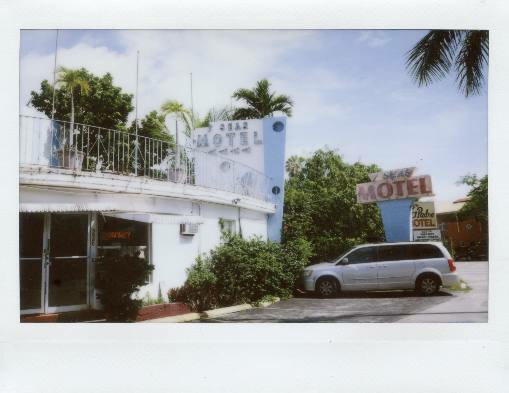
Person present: No